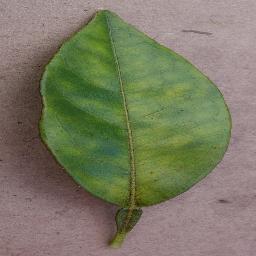
Label: Orange___Haunglongbing_(Citrus_greening)